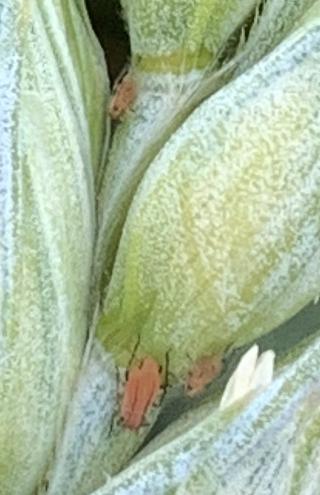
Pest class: english_grain_aphid